Hal Miller (actor)

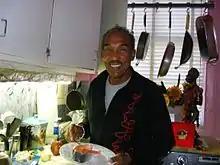

Miller received his Actors' Equity Association card in 1966 while working with Joseph Papp in "Henry V" and his Screen Actors Guild card in 1971 after being hired by Columbia Pictures. He appeared in the Lizzie Borden film "Born in Flames" and also in "A Man Called Adam", as well as a Quinn Martin production in San Francisco. In 1968 he was invited to perform experimental, integrated theater for one season at Arena Stage in Washington, D.C. From 1972 until 1974, Miller played Gordon on "Sesame Street". Miller made the decision to leave the show for mainstream acting. He followed this direction making two major appearances on "Law & Order". Miller performed extensively throughout Europe, China, and India. In 1996, Miller retired from acting.